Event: Nepal Earthquake
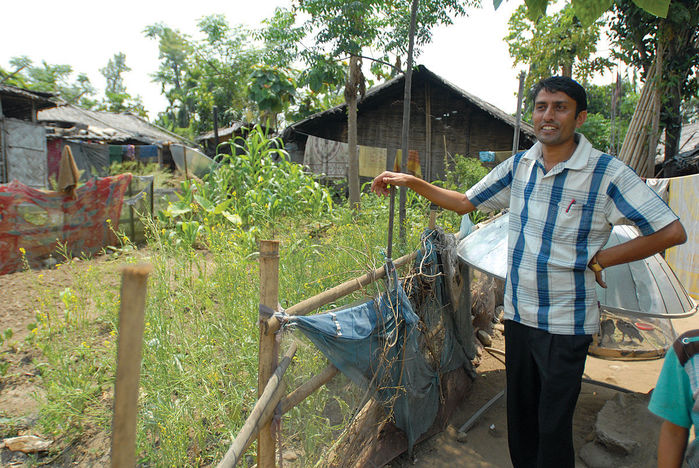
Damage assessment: no_damage